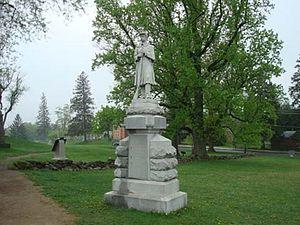
Le 7th West Virginia Volunteer Infantry Regiment est un régiment d'infanterie qui sert dans l'armée de l'Union pendant la guerre de Sécession. Pendant une grande partie de la guerre, il fait partie de la célèbre « brigade Gibraltar » dans l'armée du Potomac. Il est célèbre principalement pour les deux plus grandes actions, une charge déterminée sur la Sunken Road à Antietam et une contre-attaque en fin de soirée à l'Est de Cemetery Hill à Gettysburg qui aide à repousser une attaque des Louisiana Tigers.